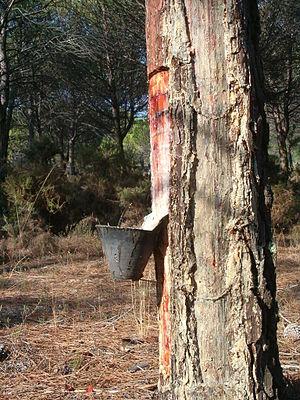
Le pot de résine ou pot à résine est un récipient en terre cuite destiné à recevoir la résine qui s'écoule de la care d'un pin gemmé. Son usage est associé au gemmage pratiqué dans les Landes de Gascogne jusqu'à la fin du XXᵉ siècle.